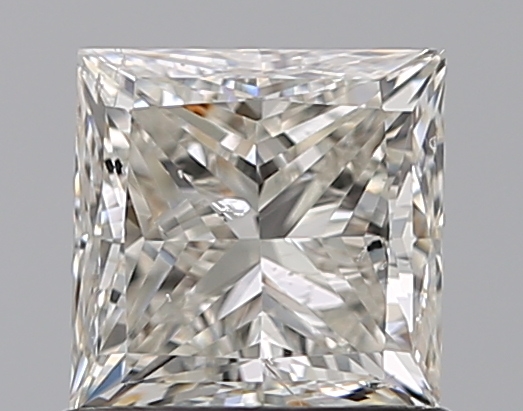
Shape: princess
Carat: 1
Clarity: SI1
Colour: J
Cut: VG
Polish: EX
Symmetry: GD
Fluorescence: F
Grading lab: GIA
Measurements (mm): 5.32 x 5.31 x 3.86